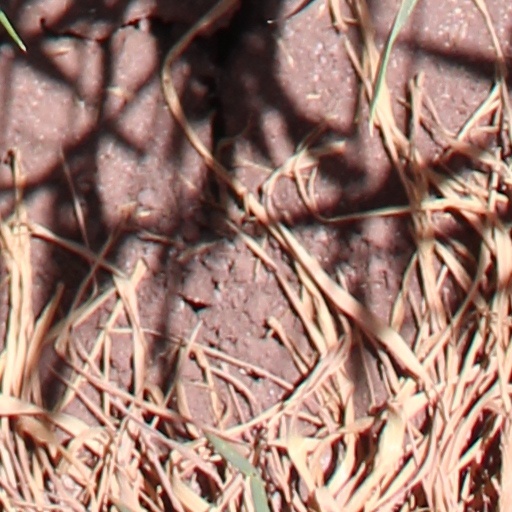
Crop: wheat